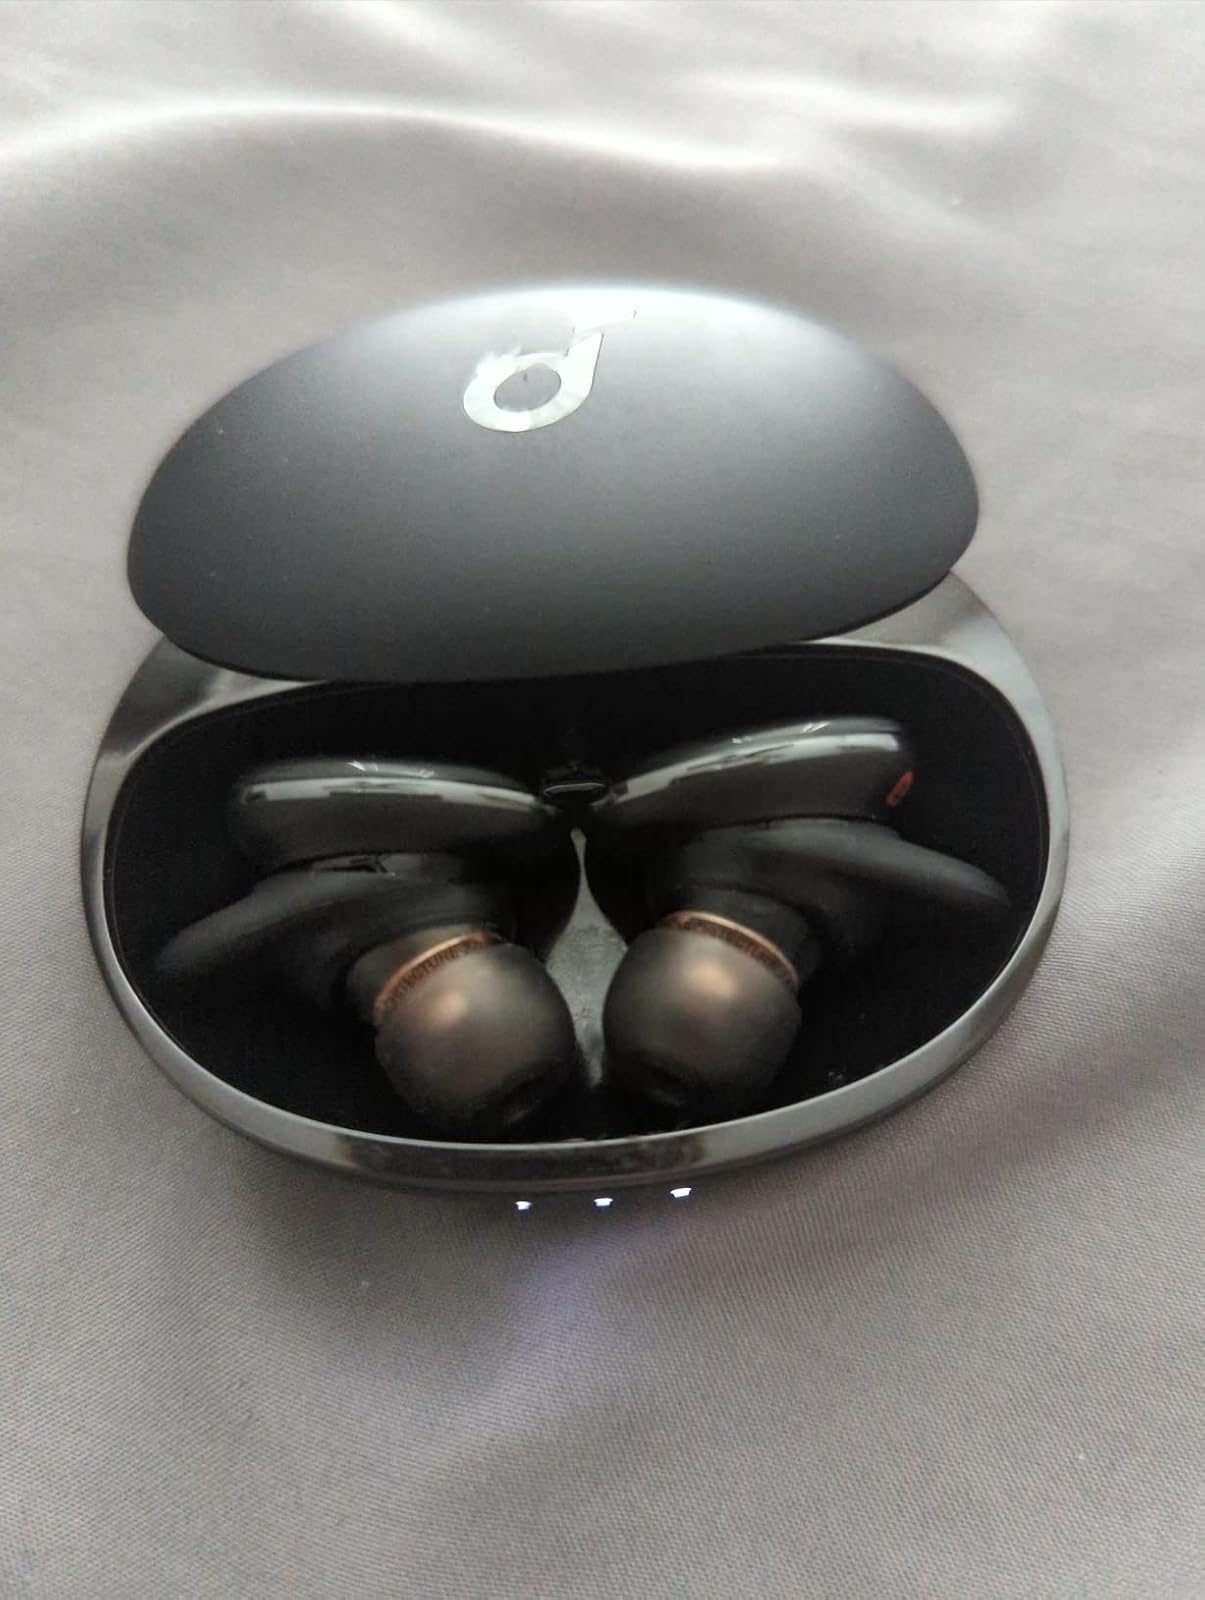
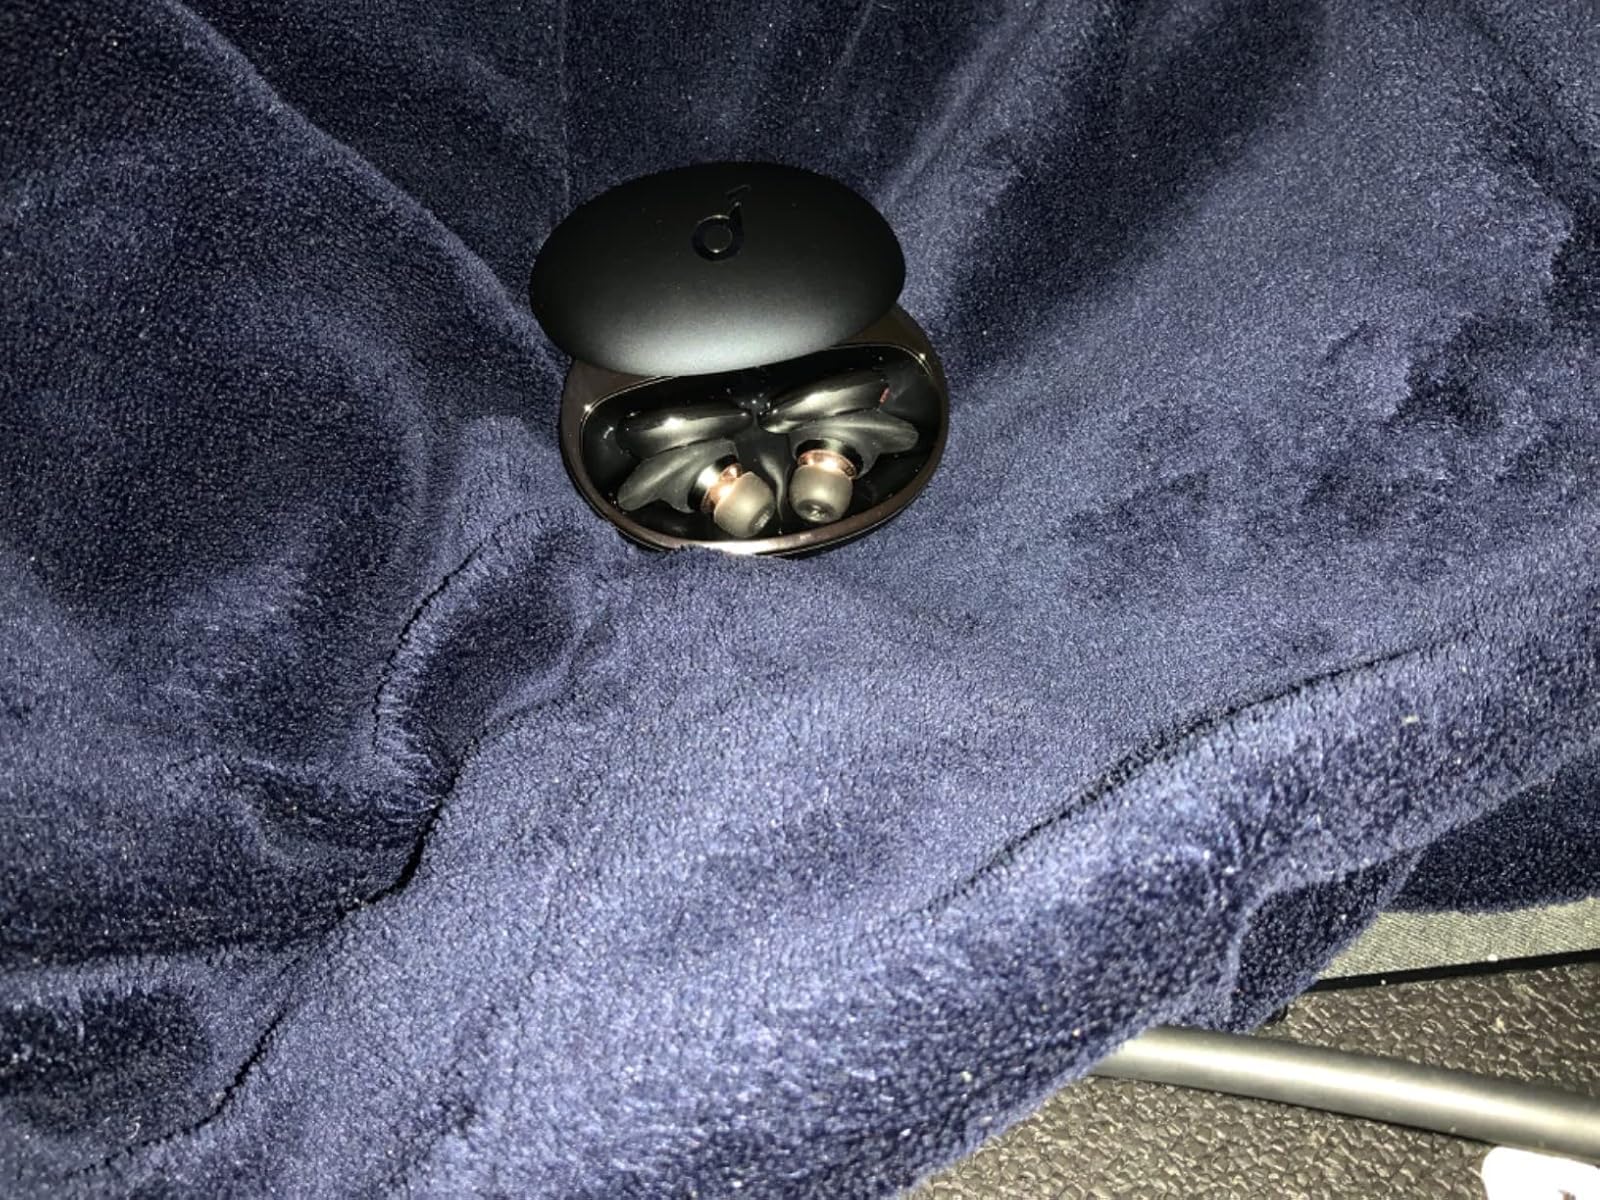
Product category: earbuds
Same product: yes